Moses S. Beach

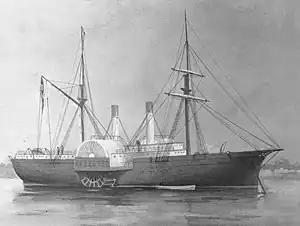
USS Quaker City, luxury cruise trip with Mark Twain to Europe and the Holy Land

Moses Sperry Beach (October 5, 1822 – July 25, 1892) was an American newspaper owner, editor, inventor, and politician from New York. His papers were the Boston Daily Times and the New York Sun. He ran the Sun through most of the American Civil War, and was active during the presidency of Abraham Lincoln.